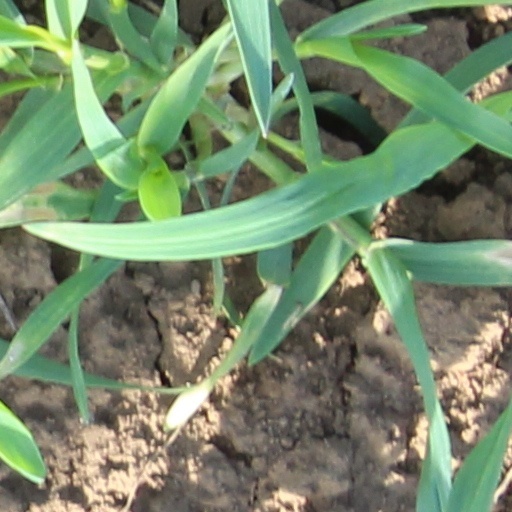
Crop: wheat